Il corsaro

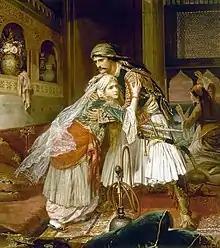
"The Parting Of Corrado and Medora" by Charles Wynne Nicholls

Il corsaro ("The Corsair") is an opera in three acts by Giuseppe Verdi, from a libretto by Francesco Maria Piave, based on Lord Byron's 1814 poem "The Corsair". The first performance was given at the Teatro Grande in Trieste on 25 October 1848.